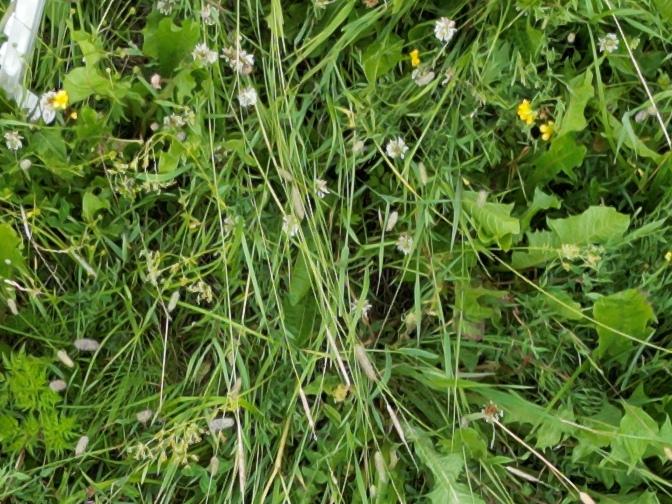
Flowers visible: yarrow flowers, yarrow flowers